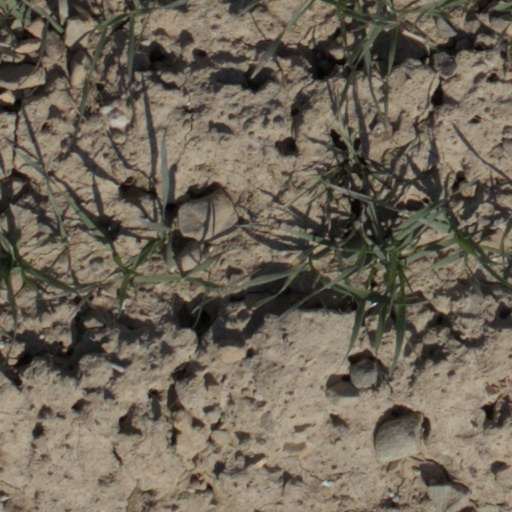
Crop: wheat